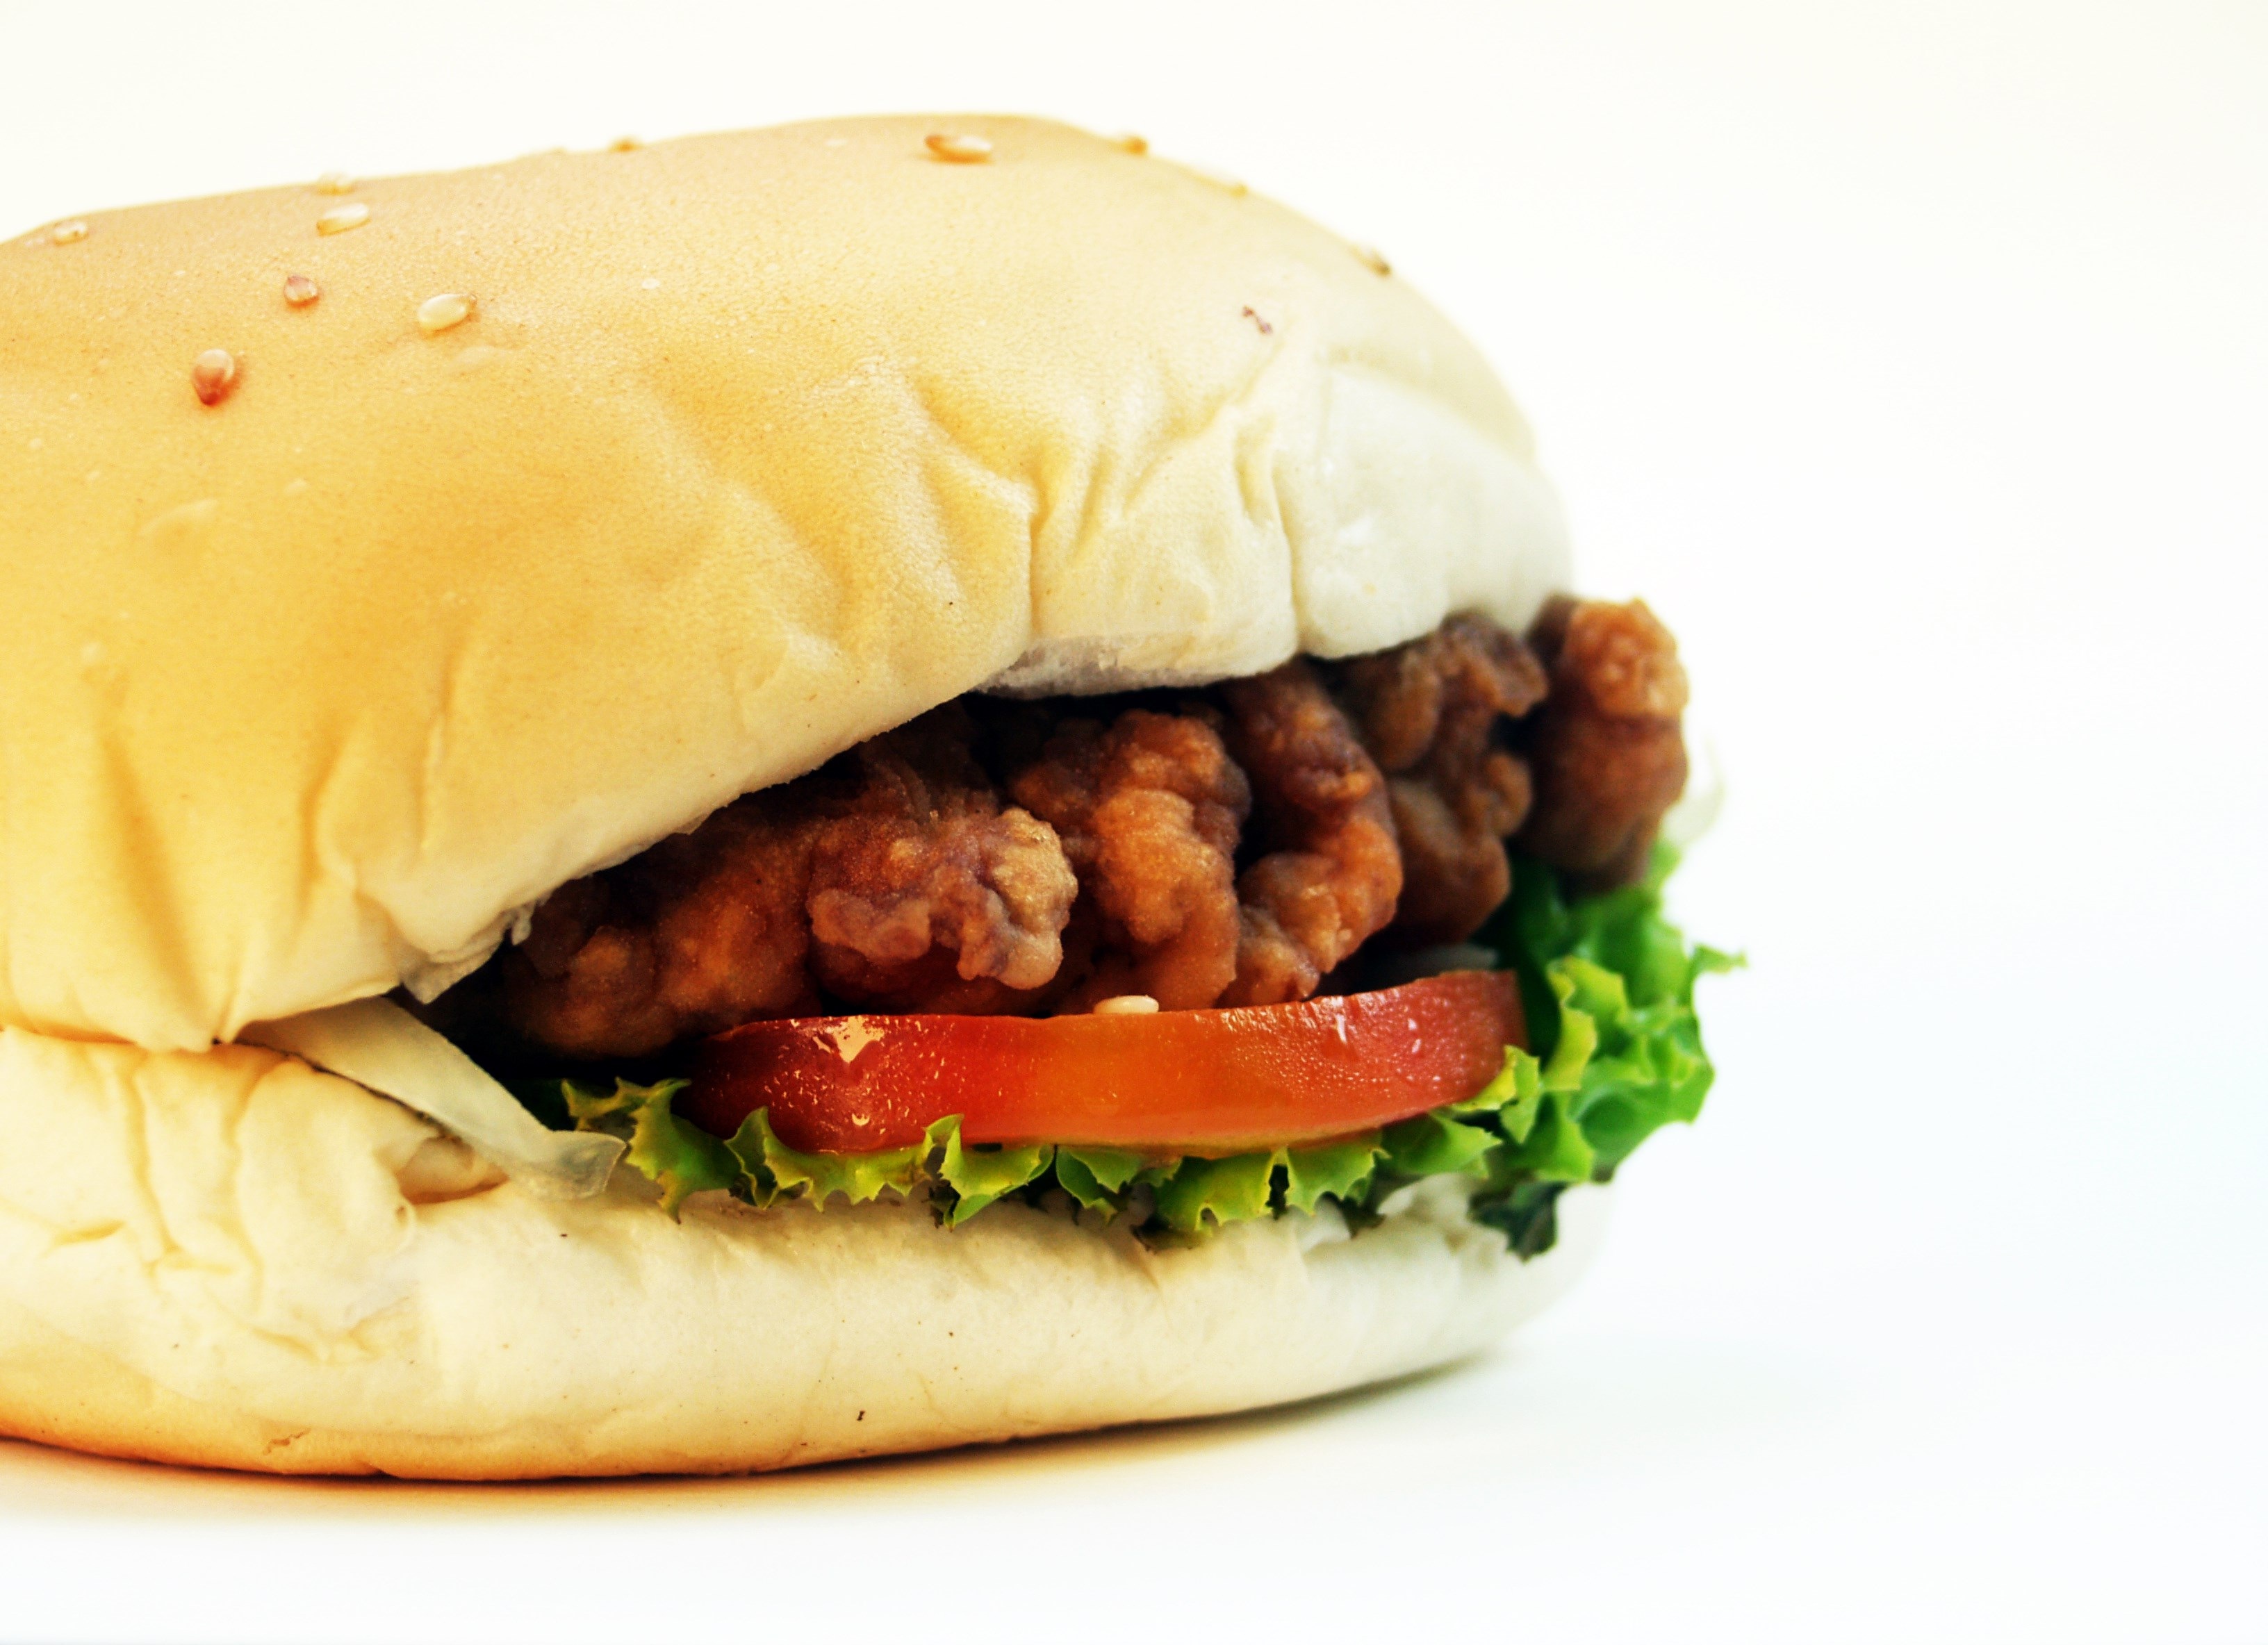
white, seed, isolated, dish, meal, food, salad, produce, macro, studio, fresh, object, colorful, closeup, snack, fast food, meat, cuisine, beef, delicious, bread, hamburger, burger, sandwich, lettuce, cheese, tomato, bun, cheeseburger, eating, american, fat, background, nutrition, single, tasty, big, shot, classic, fast, diet, grilled, sesame, cheddar, unhealthy, sloppy joe, cheesesteak